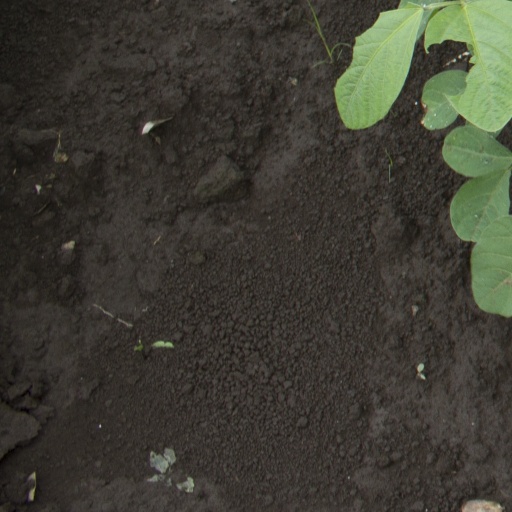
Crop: soybean